Hugus Hardware

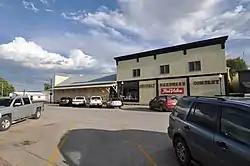

The Hugus Hardware store, now known as Shively Hardware, is a significant commercial presence in downtown Saratoga, Wyoming. The establishment consists of two buildings. The original one-story portion was built in 1888, while the two-story section was built in 1889. Both are wood-frame structures.